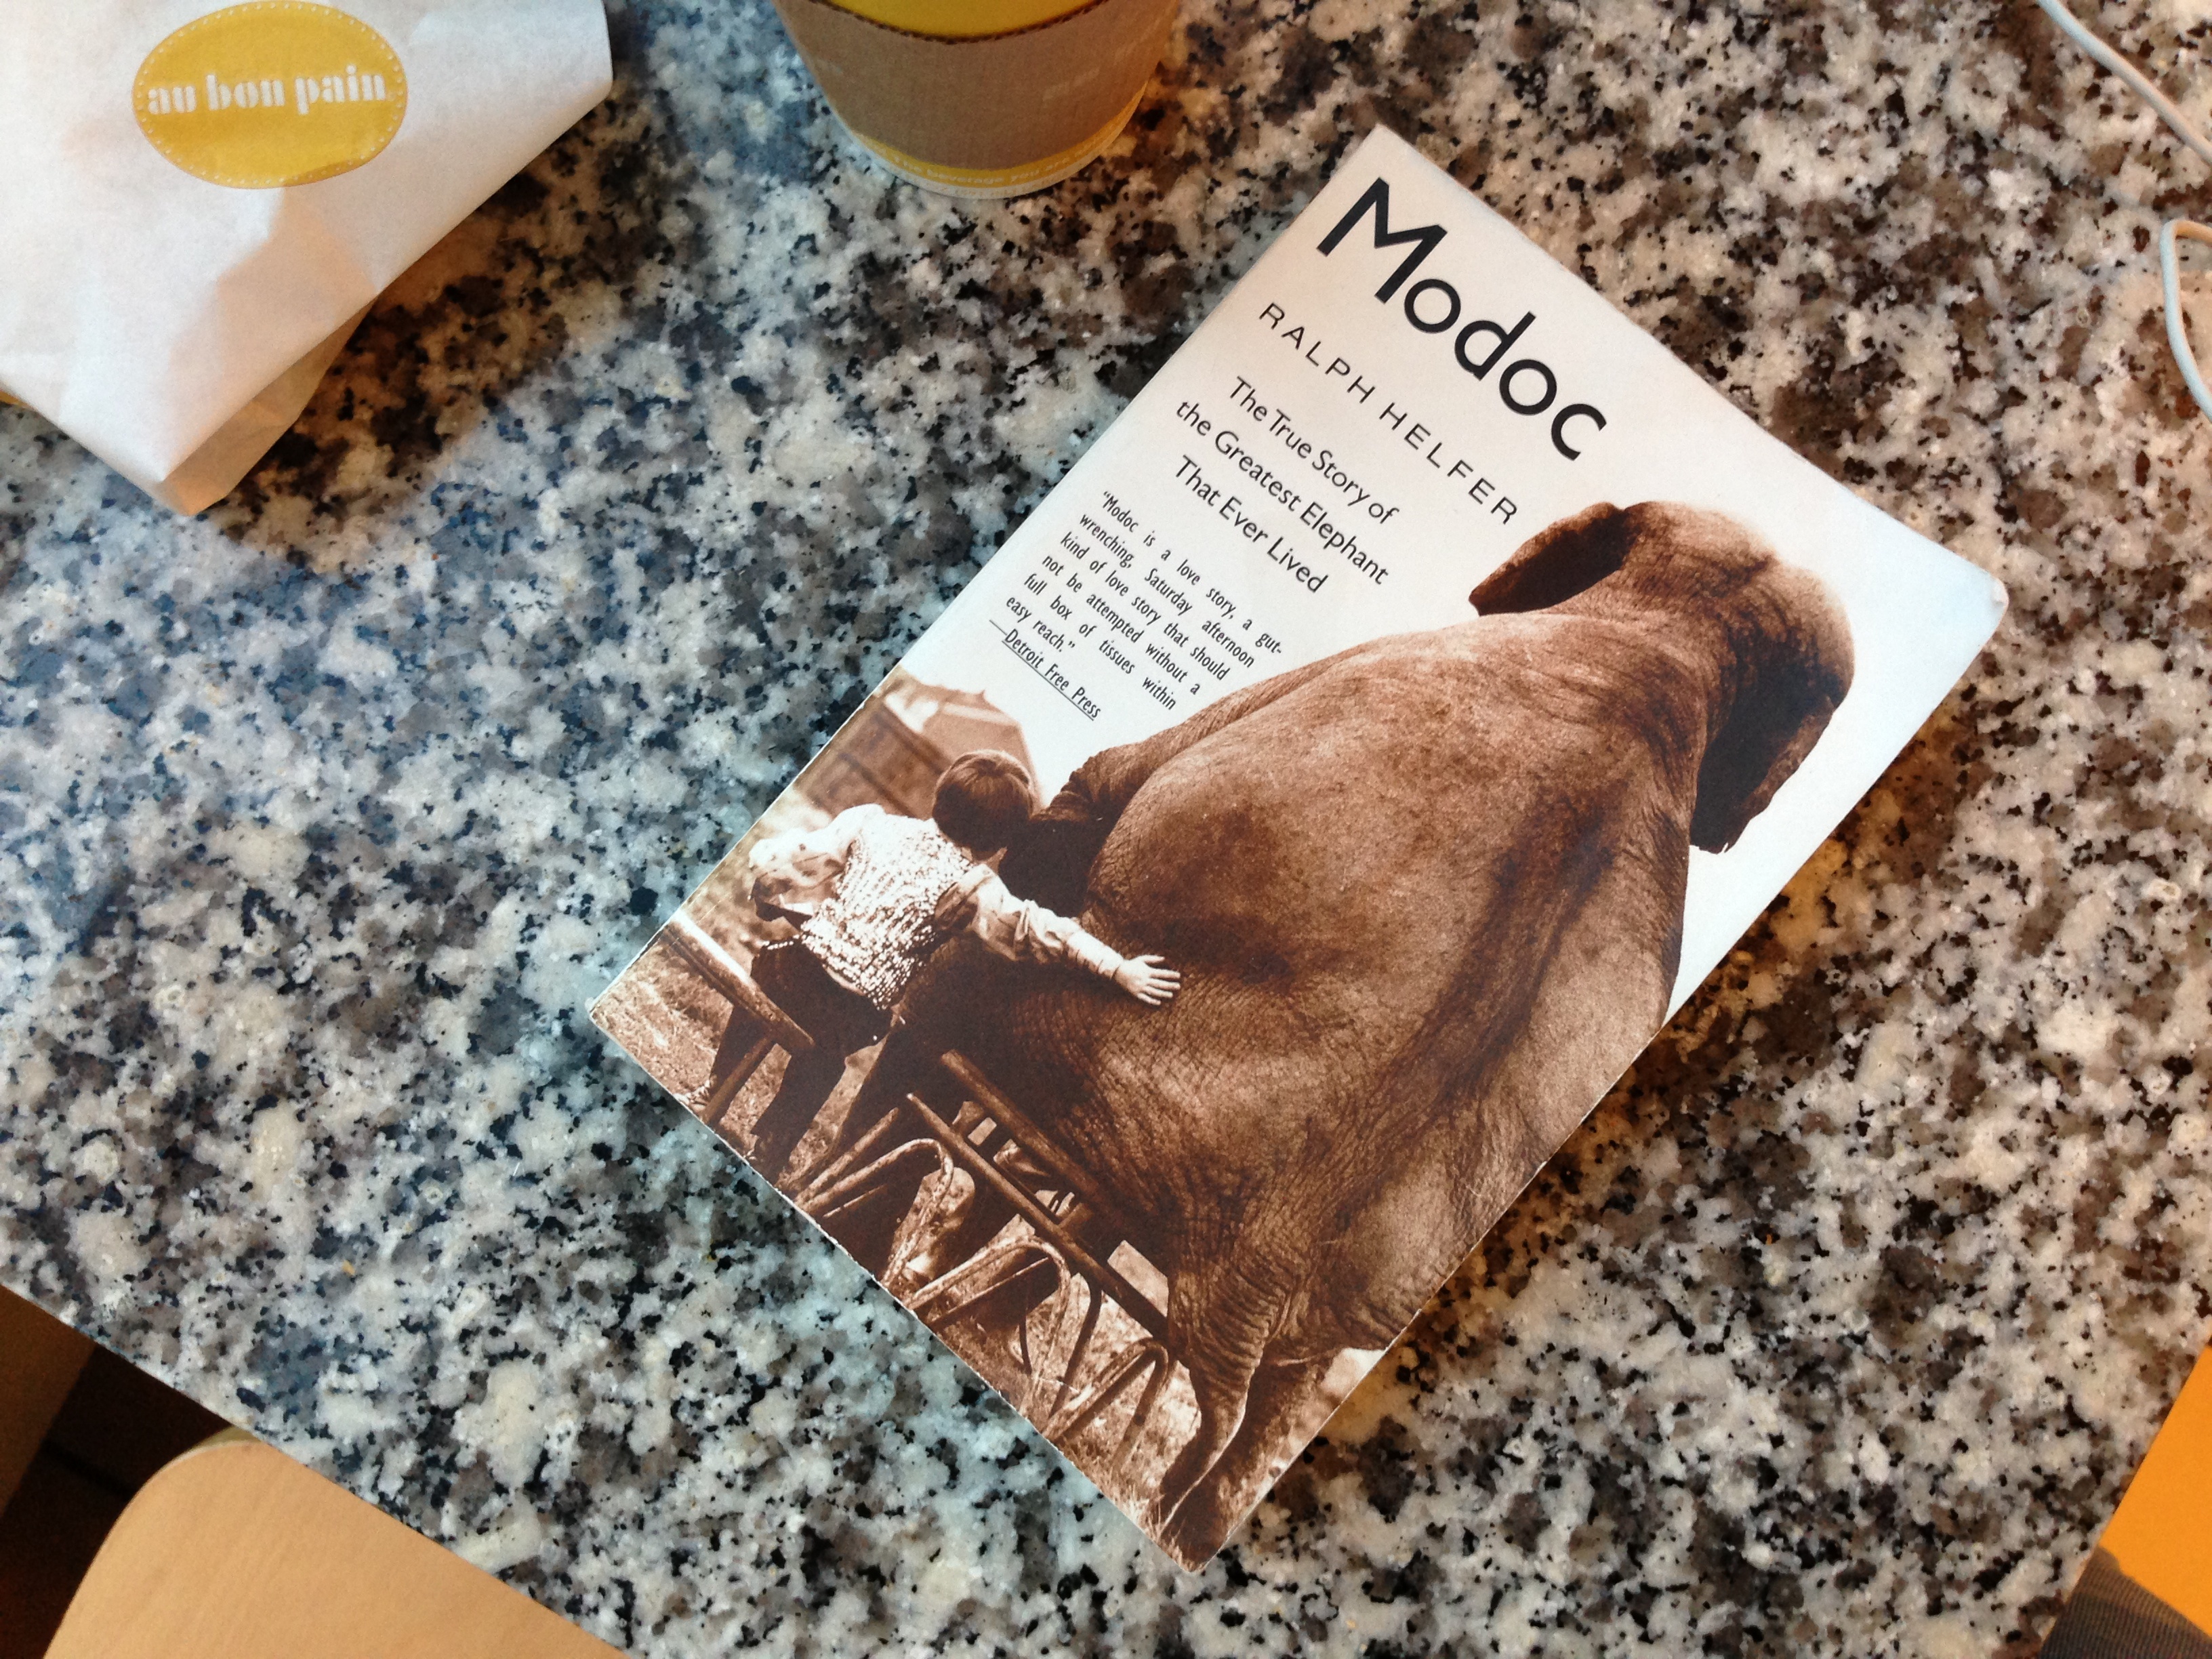
food, brown, material, textile, art, raildog